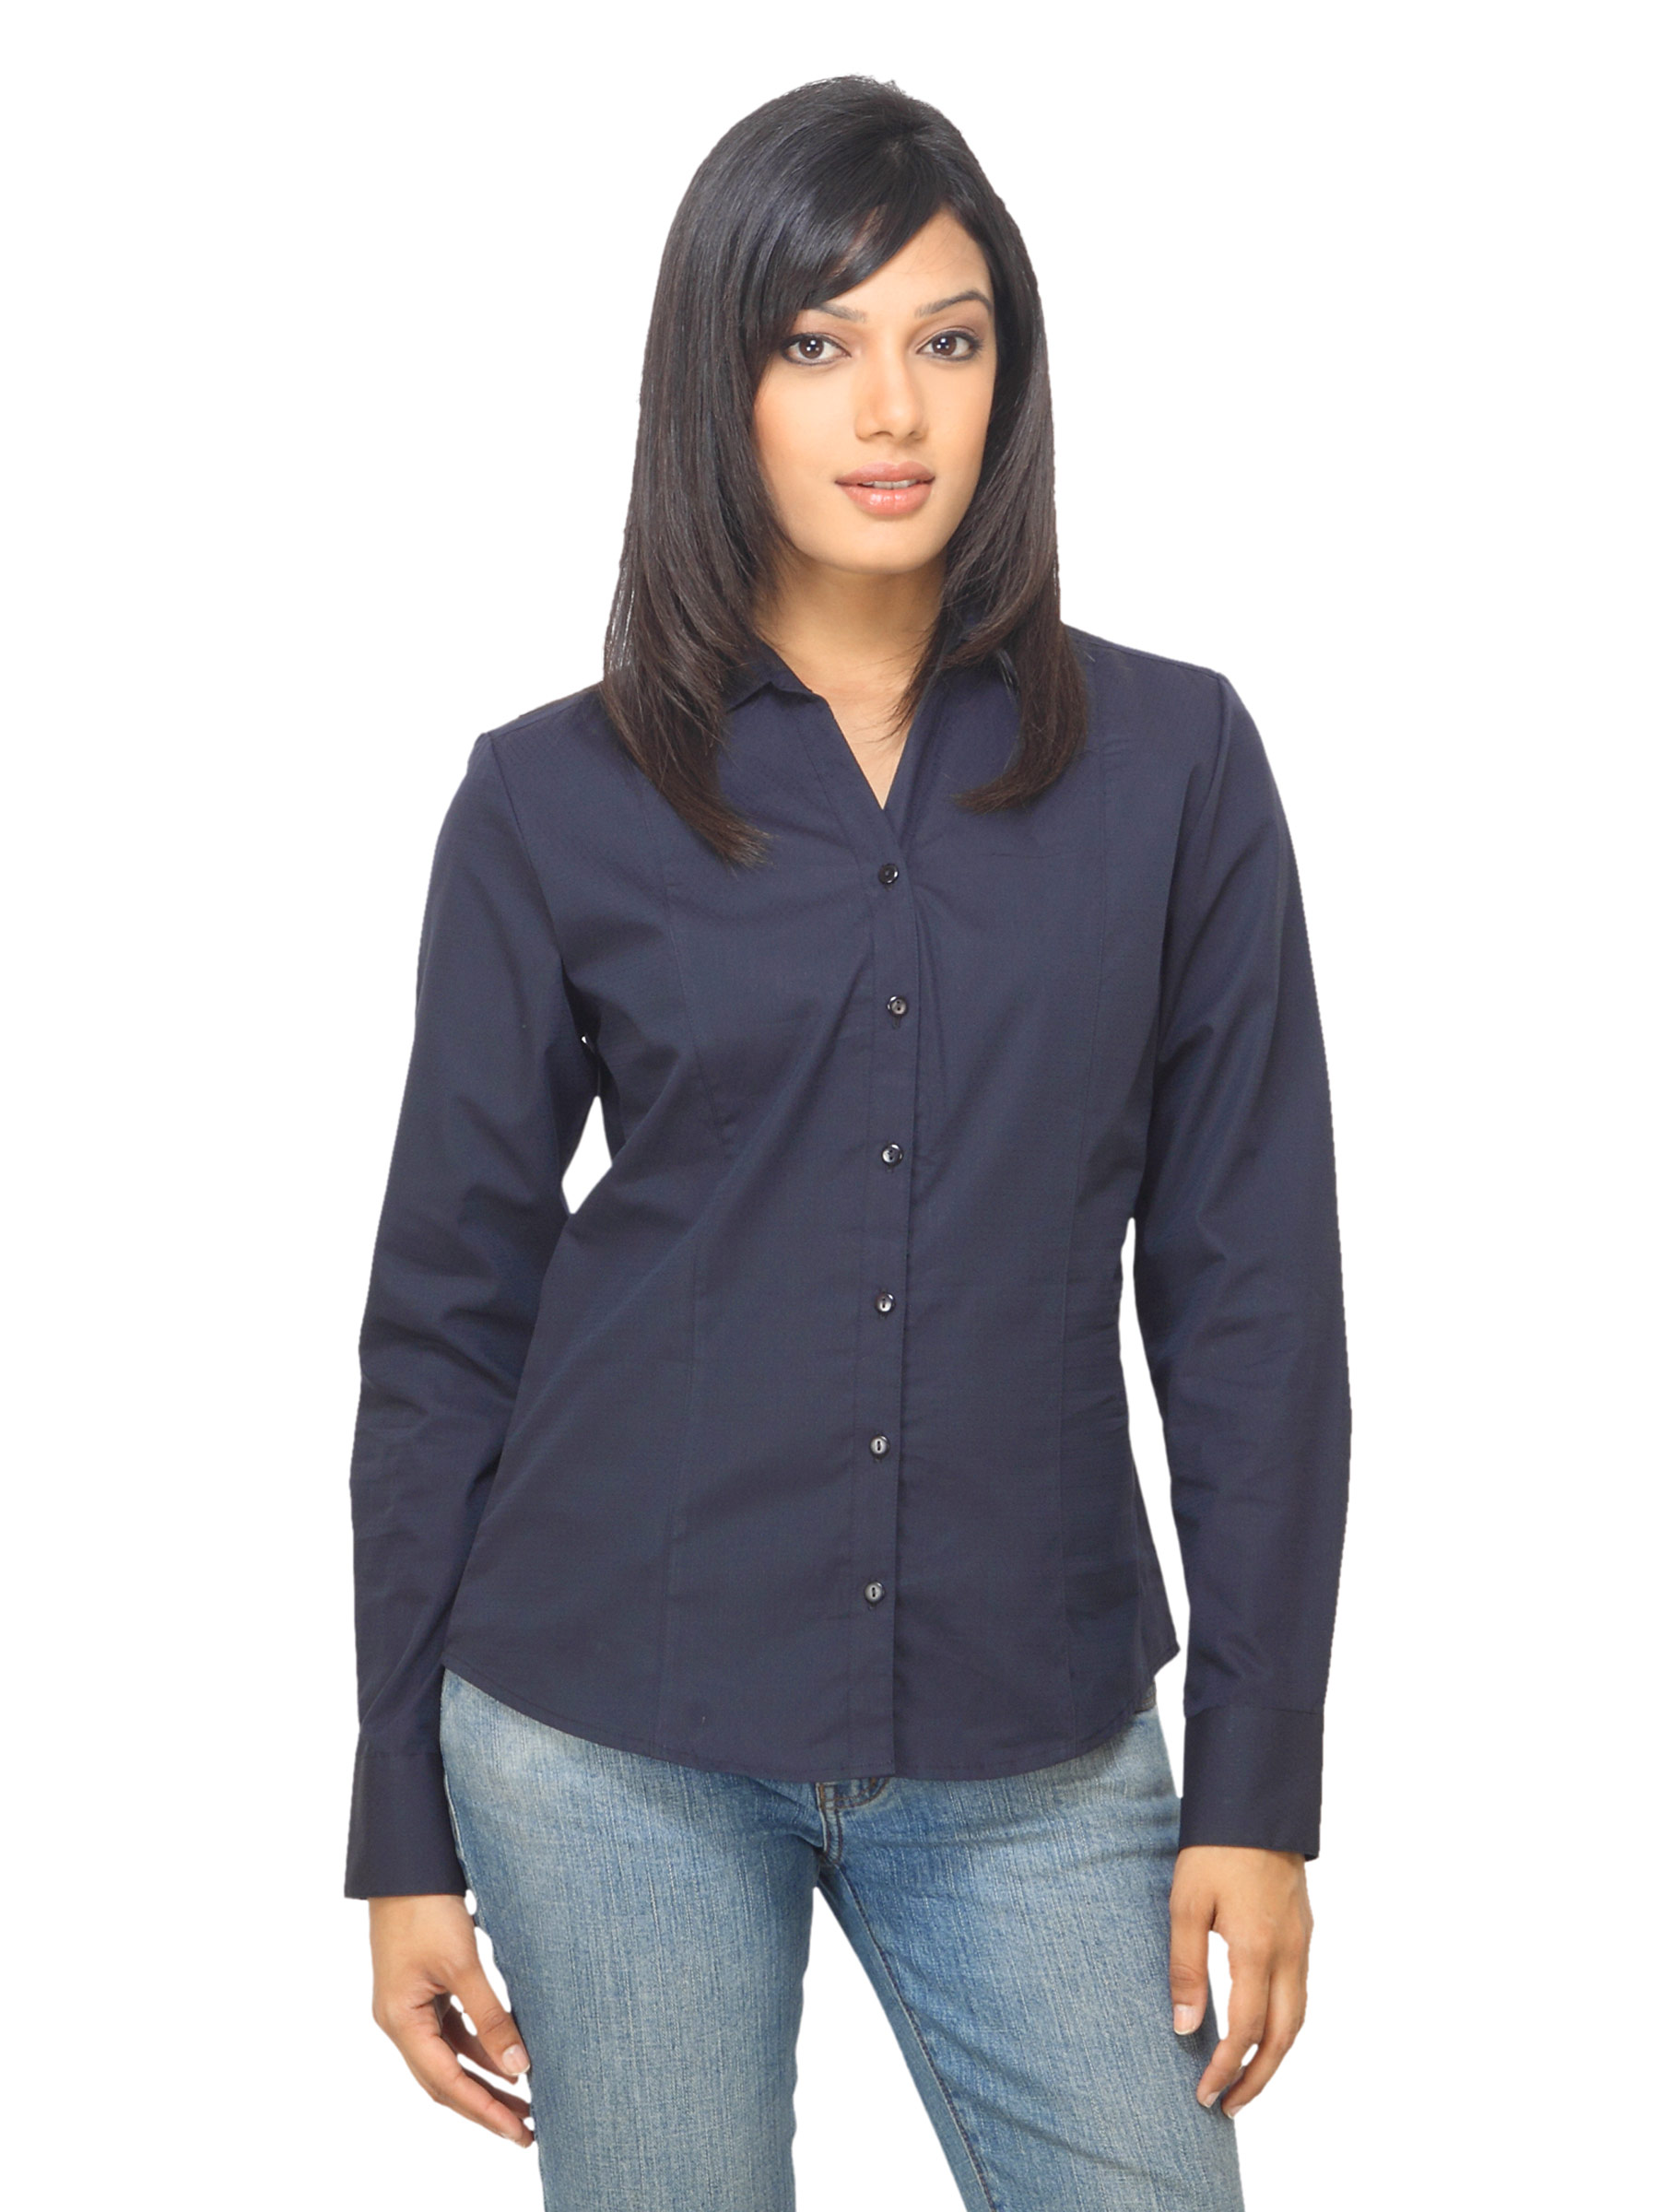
Van Heusen Woman Black Shirt
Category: Apparel / Topwear / Shirts
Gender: Women
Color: Black
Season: Summer 2012
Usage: Formal